Philip Rivers

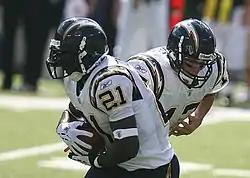
Rivers handing off to LaDainian Tomlinson in Baltimore in 2006

Rivers was promoted to second on the Chargers quarterback depth chart after Flutie was released. Rivers was unable to beat out Brees for the starting quarterback job in the Chargers' 2005 training camp and preseason. In the Chargers' final game of the 2005 season, at home in Qualcomm Stadium, Rivers entered the game after Brees dislocated his right shoulder late in the second quarter due to a hit from Denver Broncos safety John Lynch. Rivers completed 12 of 22 passing attempts for 115 yards with one interception and two fumbles. The Chargers lost to Denver, 23–7. However, Rivers led the Chargers on their only scoring drive that game, which culminated in a four-yard touchdown run by running back LaDainian Tomlinson.